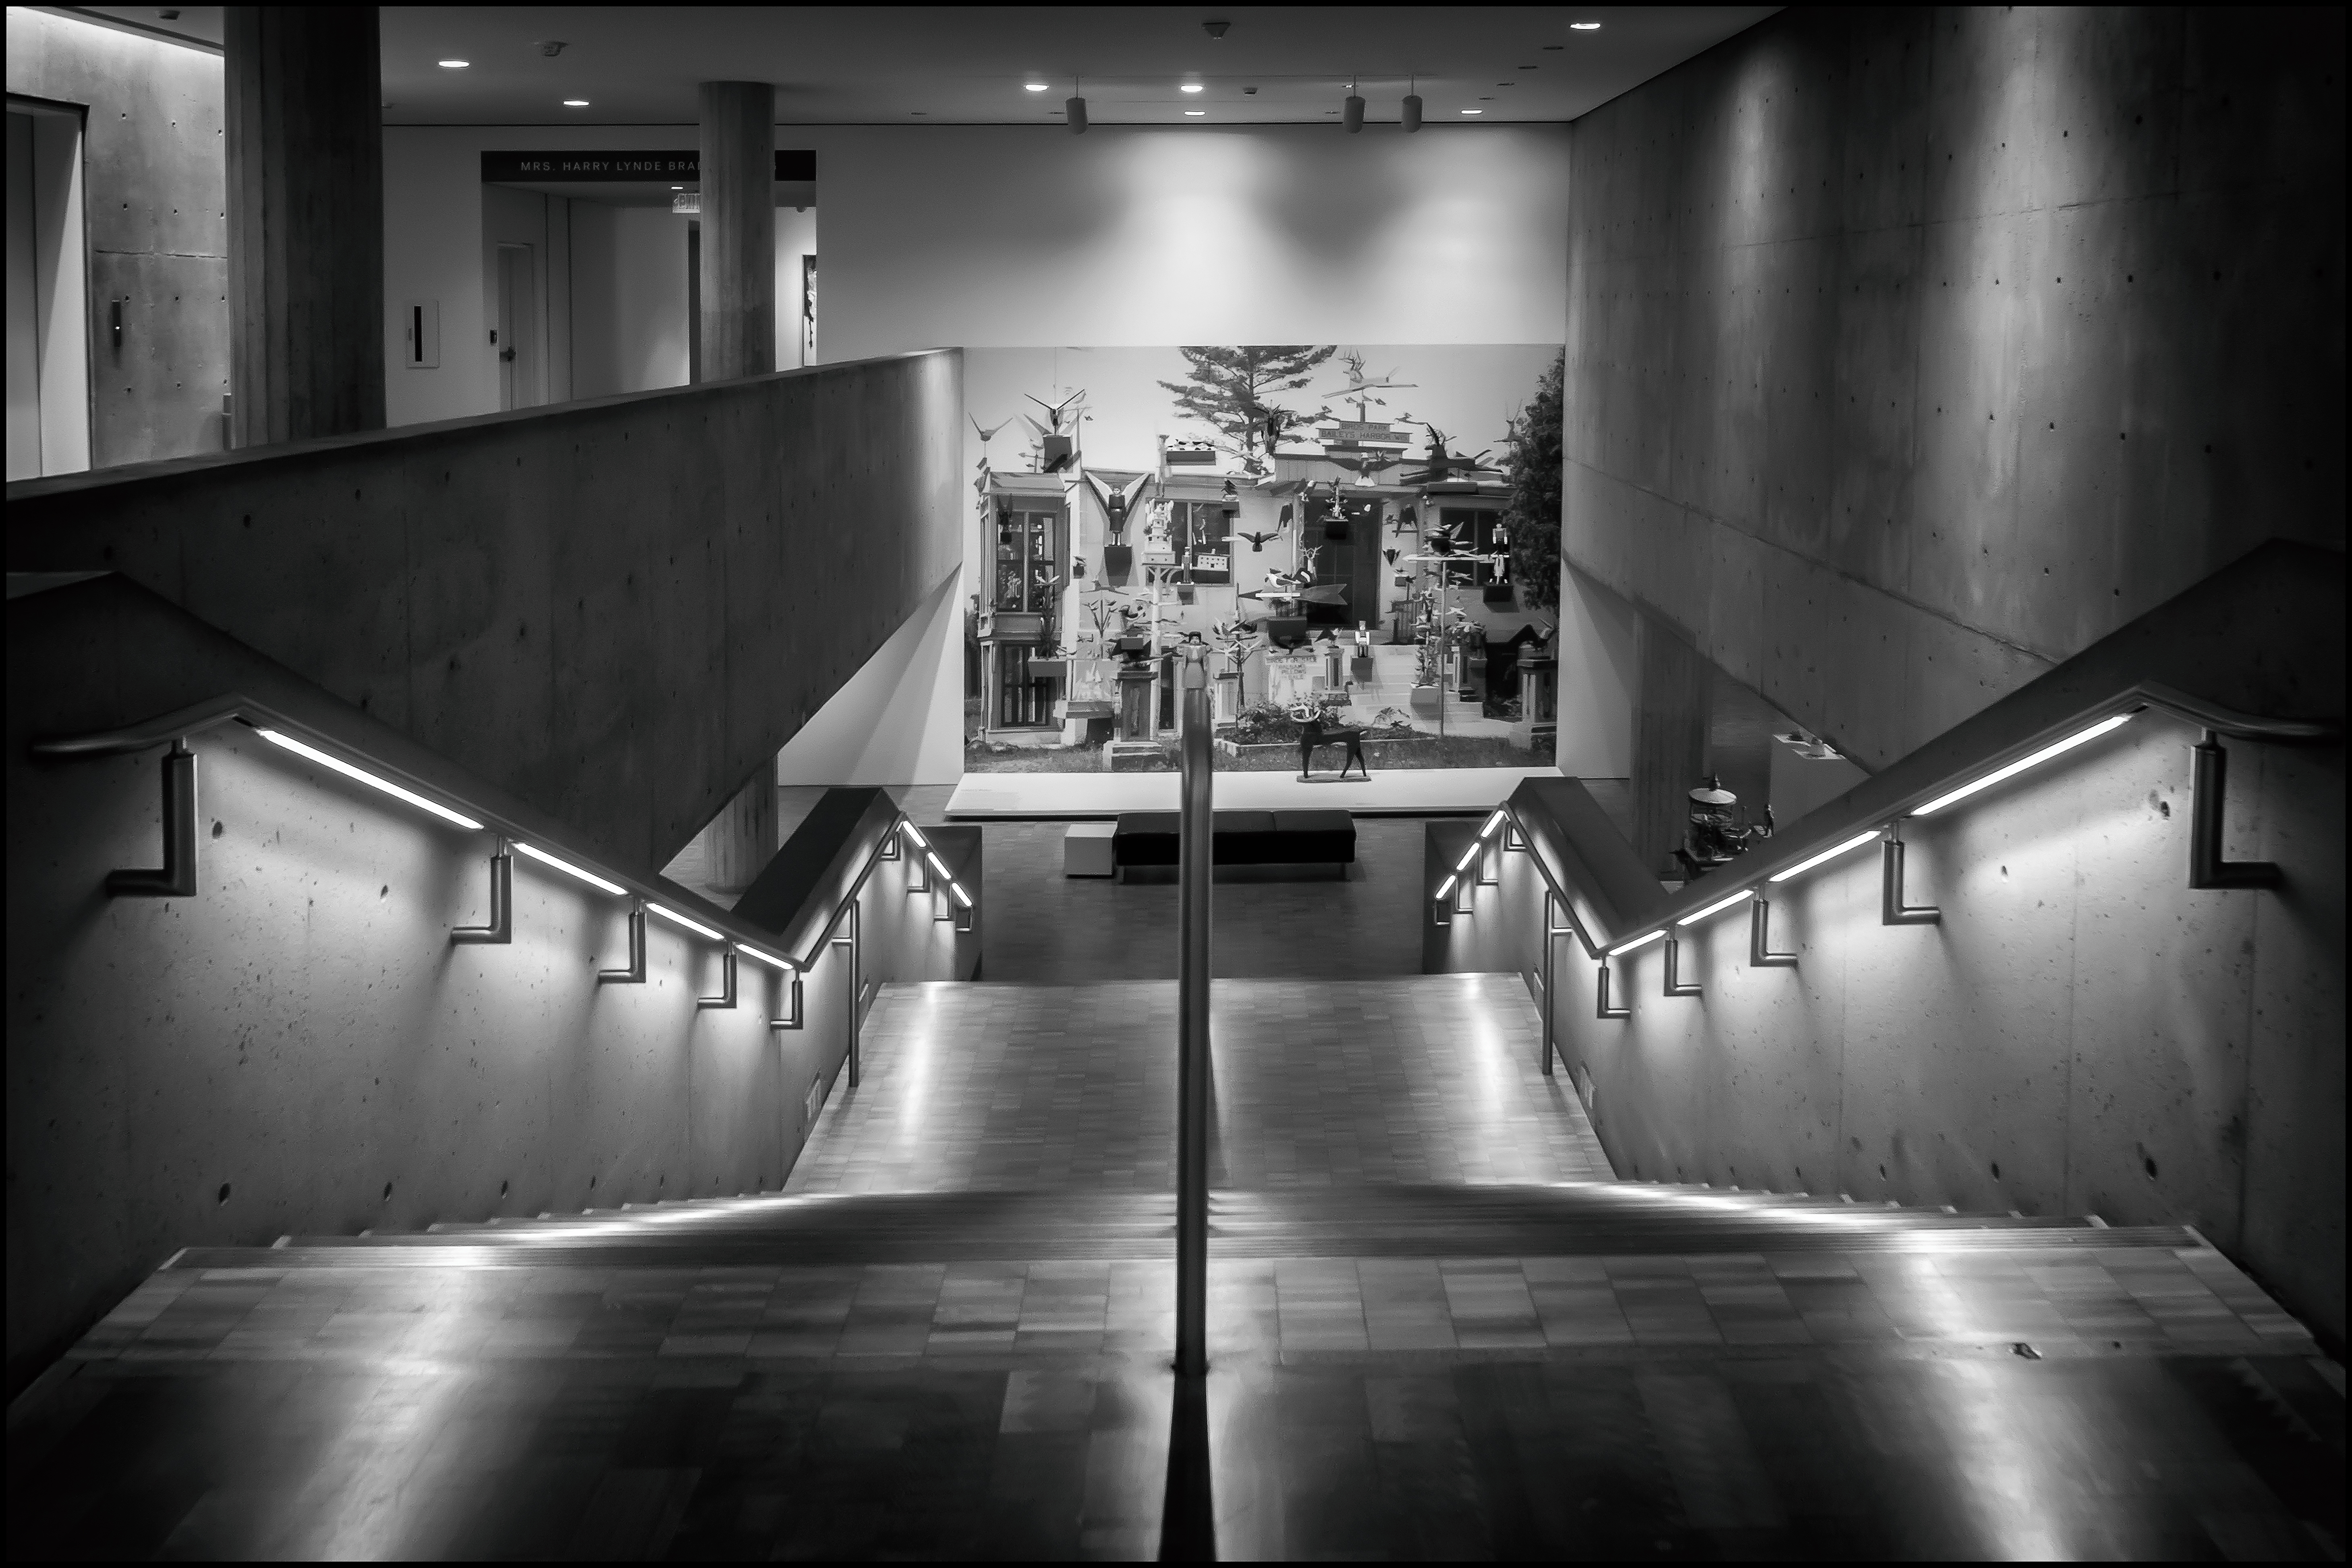
geotagged, milwaukee, united states, usa, wisconsin, 700 North Art Museum Drive, america, architect, architecture, art, Art Collection, art exhibit, art exhibition, art gallery, art museum, art work, artist, artwork, bronze, contemporary, contemporary art, day trip, destination, exhibition, Exhibition Of Art, exhibitions, gallery, Gallery Of Art, glass, installations, lake michigan, mam, metal, milwaukee art museum, Milwaukee Museum Of Art, Milwaukee WI, Milwaukee Wisconsin, MKE, modern, modern art, museum, museum of art, painting, paintings, sculpture, sculptures, Sculpturist, tourist, tourist attraction, tourist destination, travel, travel photography, wi, Wisconsin Tourism, works of art, white, black and white, black, monochrome, monochrome photography, light, stairs, snapshot, line, building, photography, symmetry, stock photography, darkness, night, style, city, street, ceiling